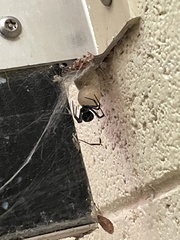
Species: Lactrodectus_hesperus